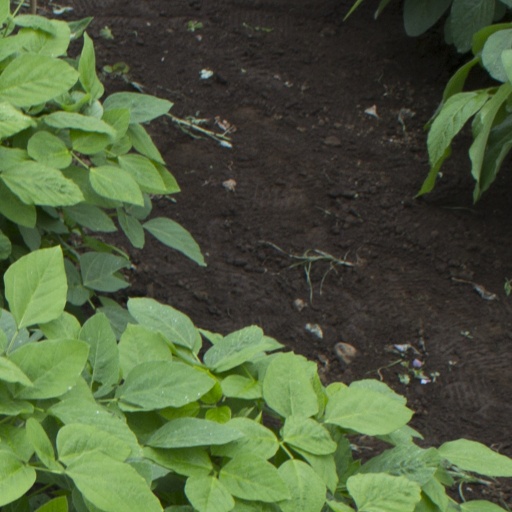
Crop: soybean